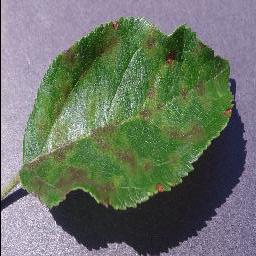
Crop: apple
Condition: scab